Prathigne

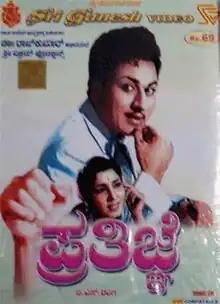

Prathigne is a 1964 Indian Kannada-language film, directed by B. S. Ranga and produced by B. S. Ranga. The film stars Rajkumar, K. S. Ashwath, Narasimharaju and Ganapathi Bhat. The film has musical score by S. Hanumantha Rao. This was the first movie in which Rajkumar played the role of a doctor on-screen.